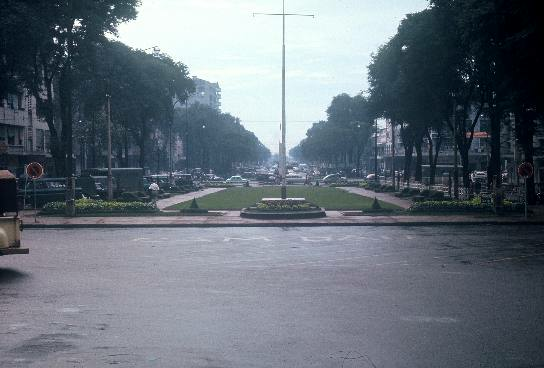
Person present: No